New England (New South Wales)

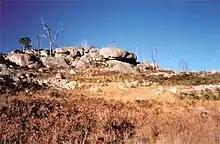
Rocky ridges like this are scattered across the New England landscape.

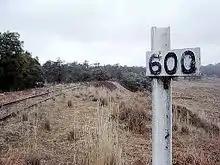
Abandoned railway north of Armidale

The topography of the region is dominated by the Northern Tablelands plateau. The eastern side of the plateau is drained by the various headwaters and tributaries of the Clarence River, Hastings River and the Macleay River. The eastern rivers are short and swift, and in many places form deep gorges and waterfalls. Notable waterfalls include the Apsley Falls at Walcha plus the Ebor Falls and Wollomombi Falls which are on Waterfall Way east of Armidale. These gorges fragment the eastern side of the plateau, which in some areas such as New England National Park and Point Lookout are quite close to the coast. There are many National Parks along the rugged eastern fringes of the highlands including Cathedral Rock National Park, which has the region's highest peak, and Nymboida National Park.